Liepāja Theatre

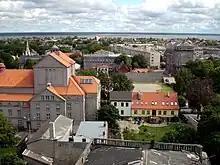
Liepāja Theatre

Liepāja Theatre is a theatre in Liepāja, Latvia. It was established in 1907.